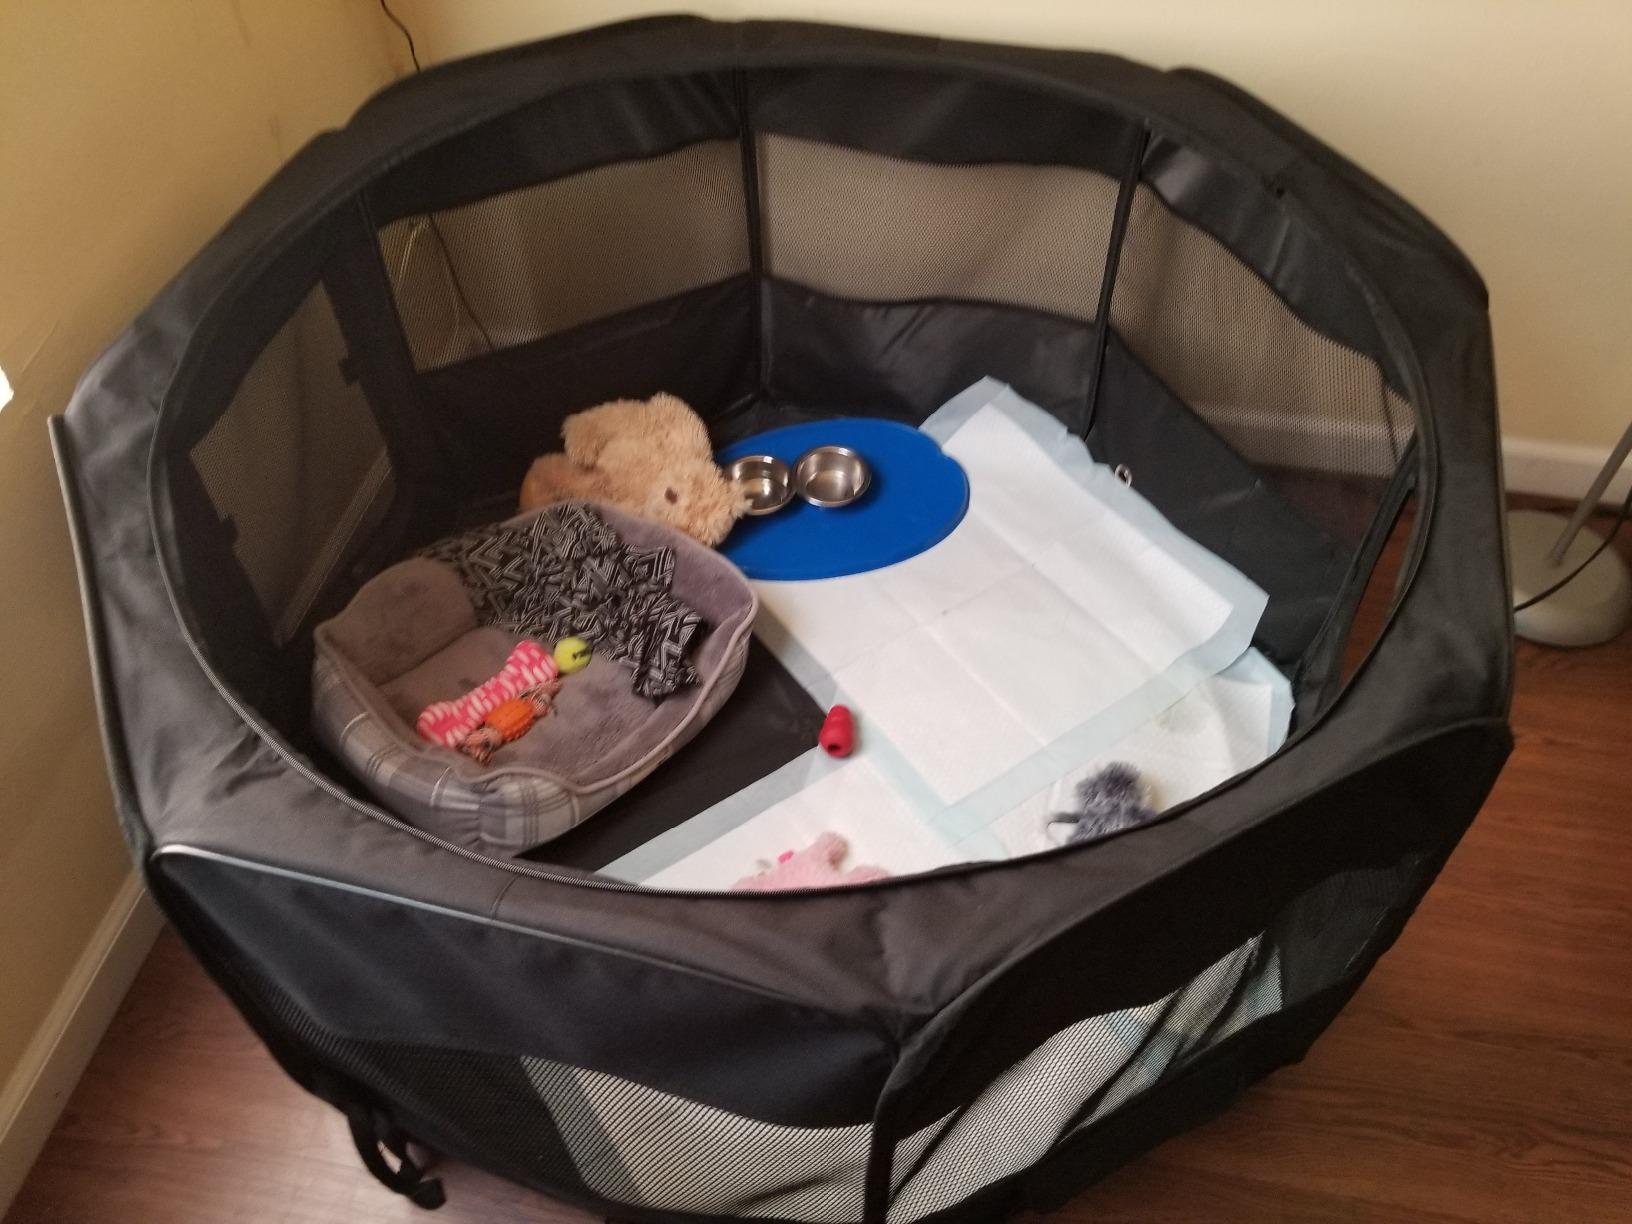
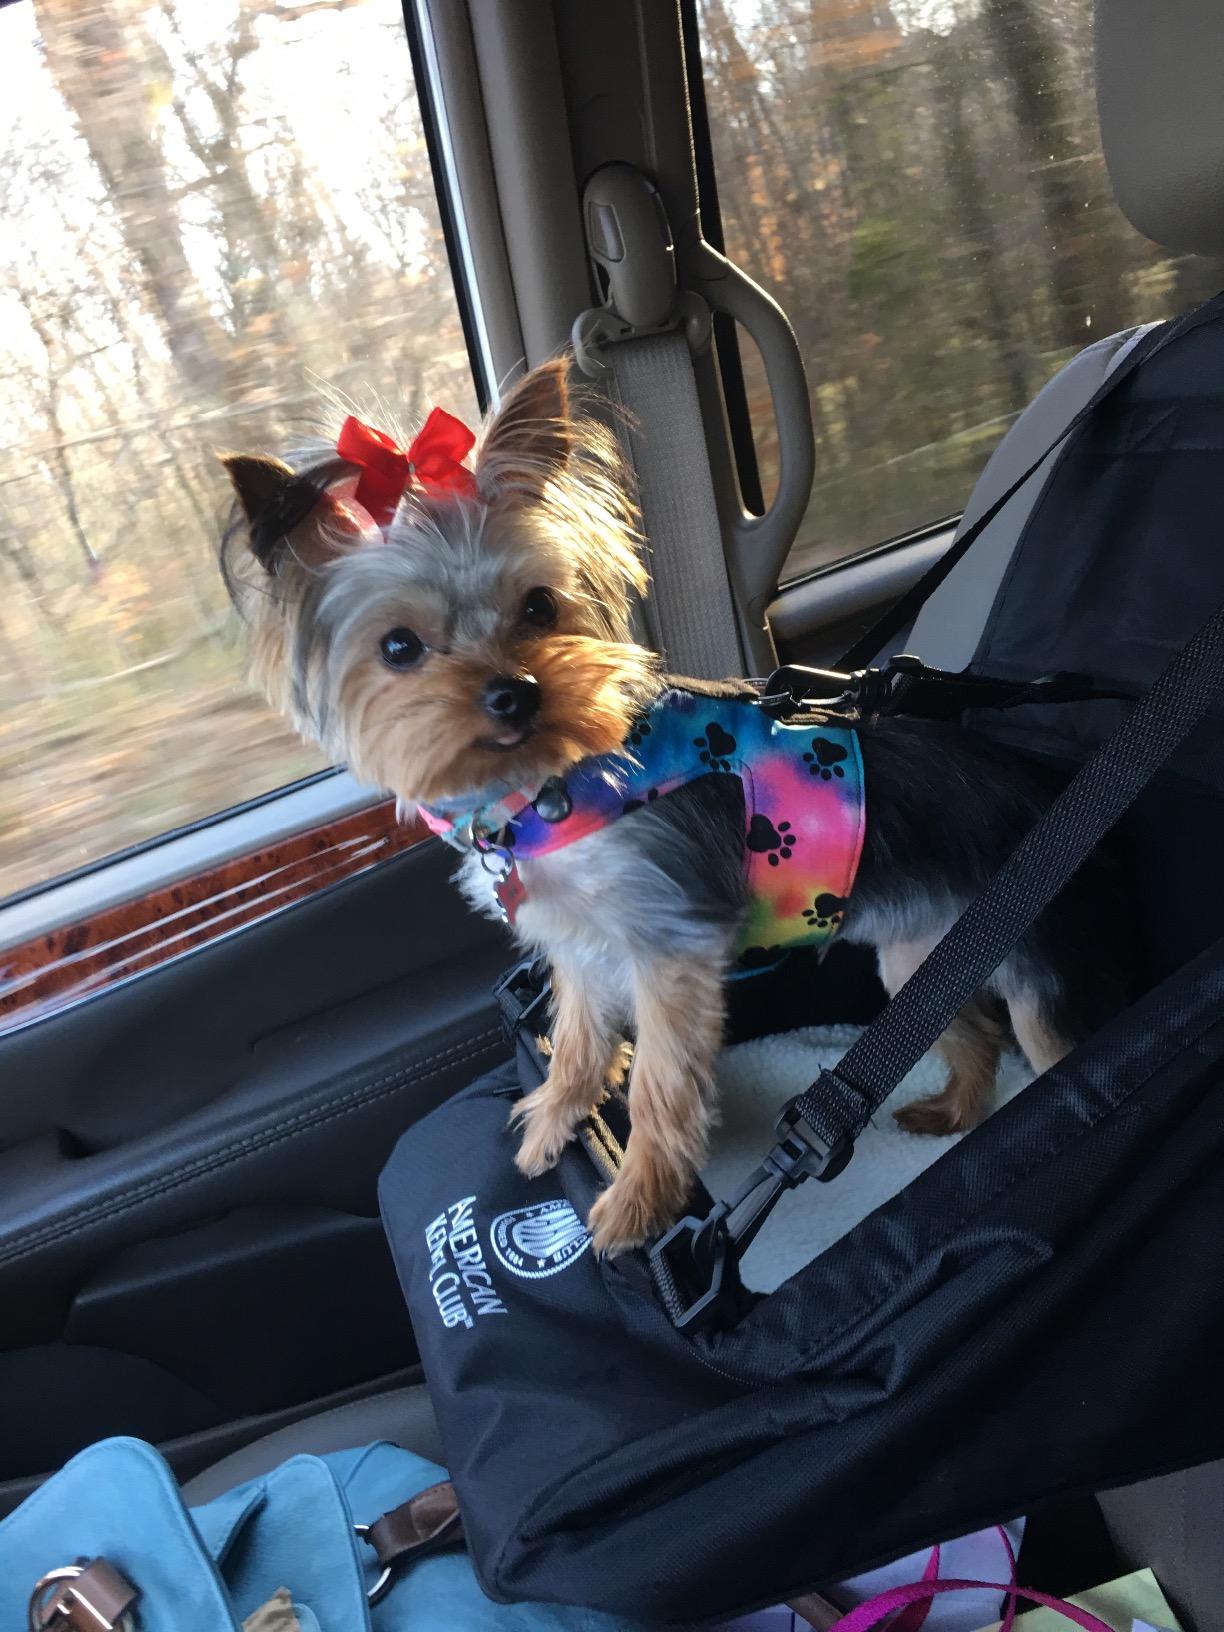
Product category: items_kennel
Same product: no